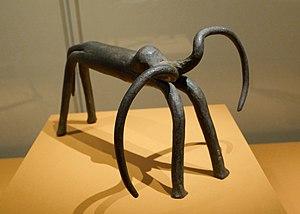
Figure bovine Artiste inconnu Royaume de Karagwe (Tanzanie) Milieu du 19e siècle Fer Collection Felix Objet présenté lors de l'exposition Frapper le fer. L'art des forgerons africains au musée du quai Branly Jacques Chirac.
Le Karagwe est un ancien petit royaume d'Afrique de l'Est situé près du lac Victoria, au nord-ouest de l'actuelle Tanzanie, qui a atteint son apogée au XIXᵉ siècle. Avec le Buganda, l'Ankole, le Bunyoro, le royaume du Rwanda et celui du Burundi, c'était l'un des États interlacustres interdépendants de l'Afrique des Grands Lacs. Carrefour d'échanges de par sa situation géographique, il était également renommé pour son travail du fer.